Goodnight House

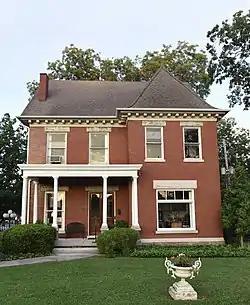

The Goodnight House, at 201 S. Main St. in Franklin, Kentucky, was built in 1893. It was listed on the National Register of Historic Places in 1977. Designed by the McDonald Brothers, it is Late Victorian in style. It has also been known as the Judge Isaac Herschel Goodnight & Mrs. Ella Hoy Goodnight House and was home of Isaac Herschel Goodnight, who served three terms in the United States House of Representatives from 1889 to 1895. After that, he returned to his law practice in Franklin, and later became judge of Kentucky's 7th Circuit Court District.